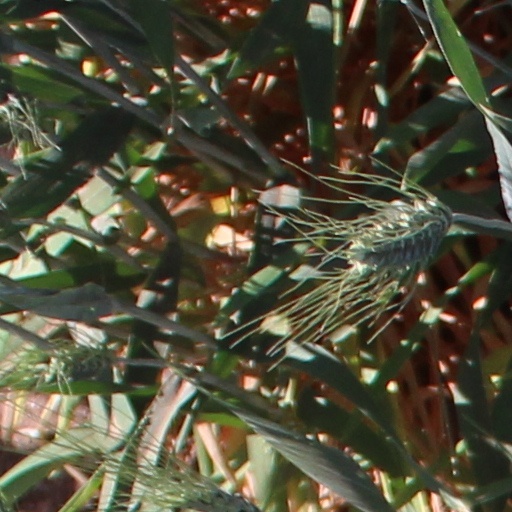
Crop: wheat